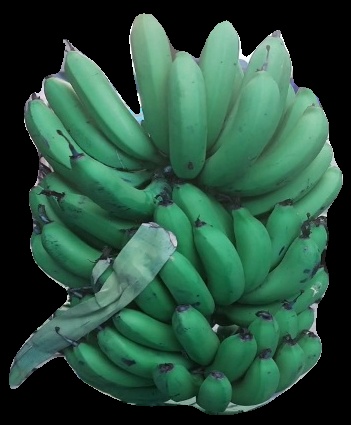
Variety: pachbale
Grade: grade2